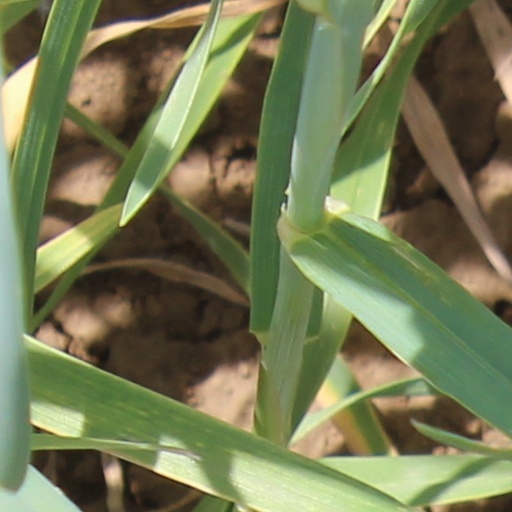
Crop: wheat